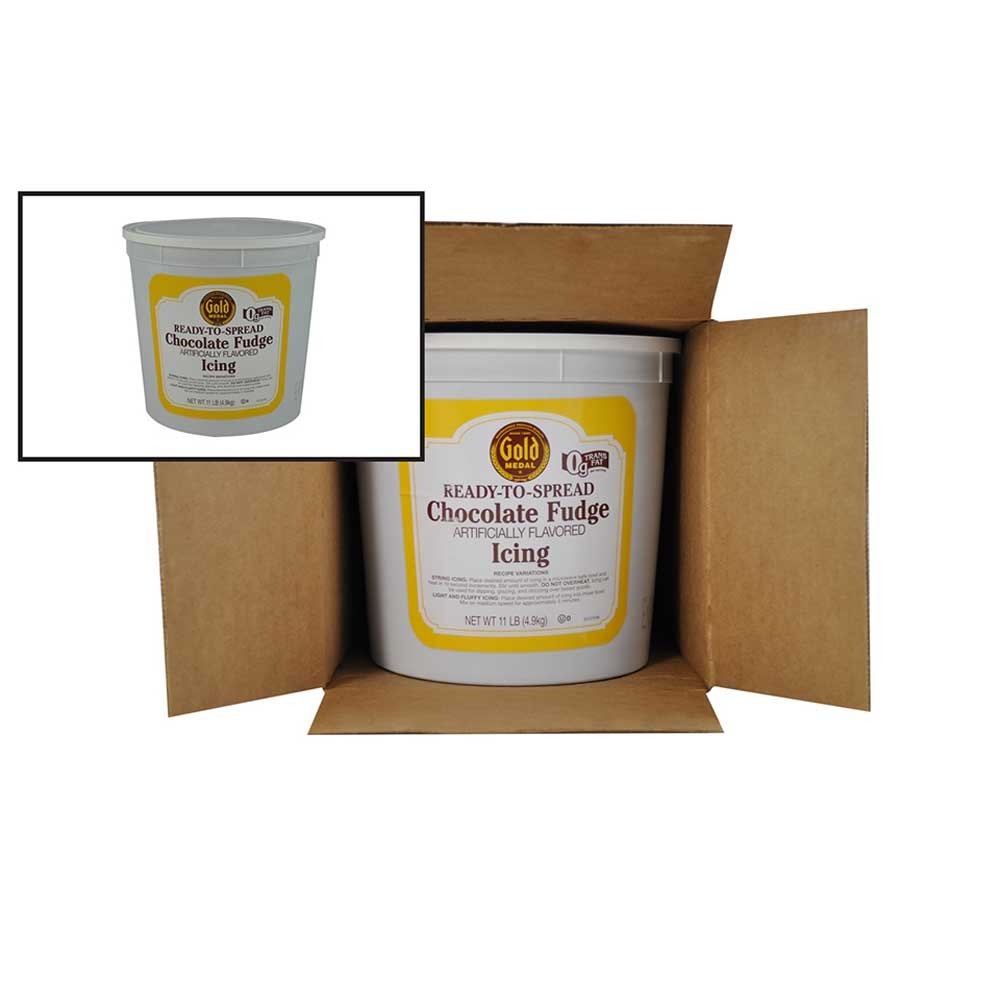
Item Name: Gold Medal Chocolate Fudge Ready To Serve Icing 2 Case 11 Pound
Product Description: Gold Medal Chocolate Fudge Ready To Serve Icing 2 Case 11 Pound Shelf stable and ready-to-spread chocolate fudge icing. Sweet, creamy chocolate flavor. Icing is light and airy, providing a smooth texture when spread on a finished product. 0g trans fat per serving.
Value: 2.0
Unit: Count

Price: 108.75